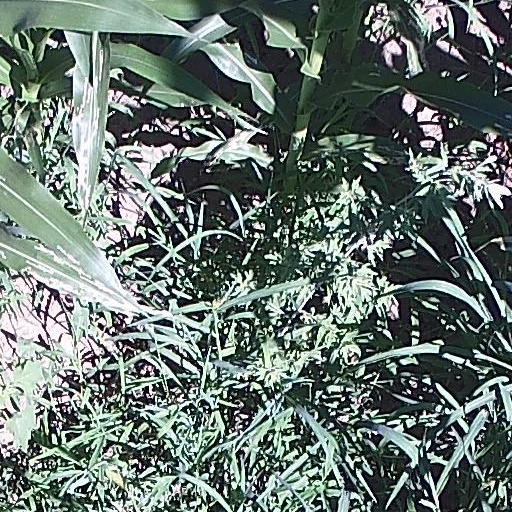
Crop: maize; corn